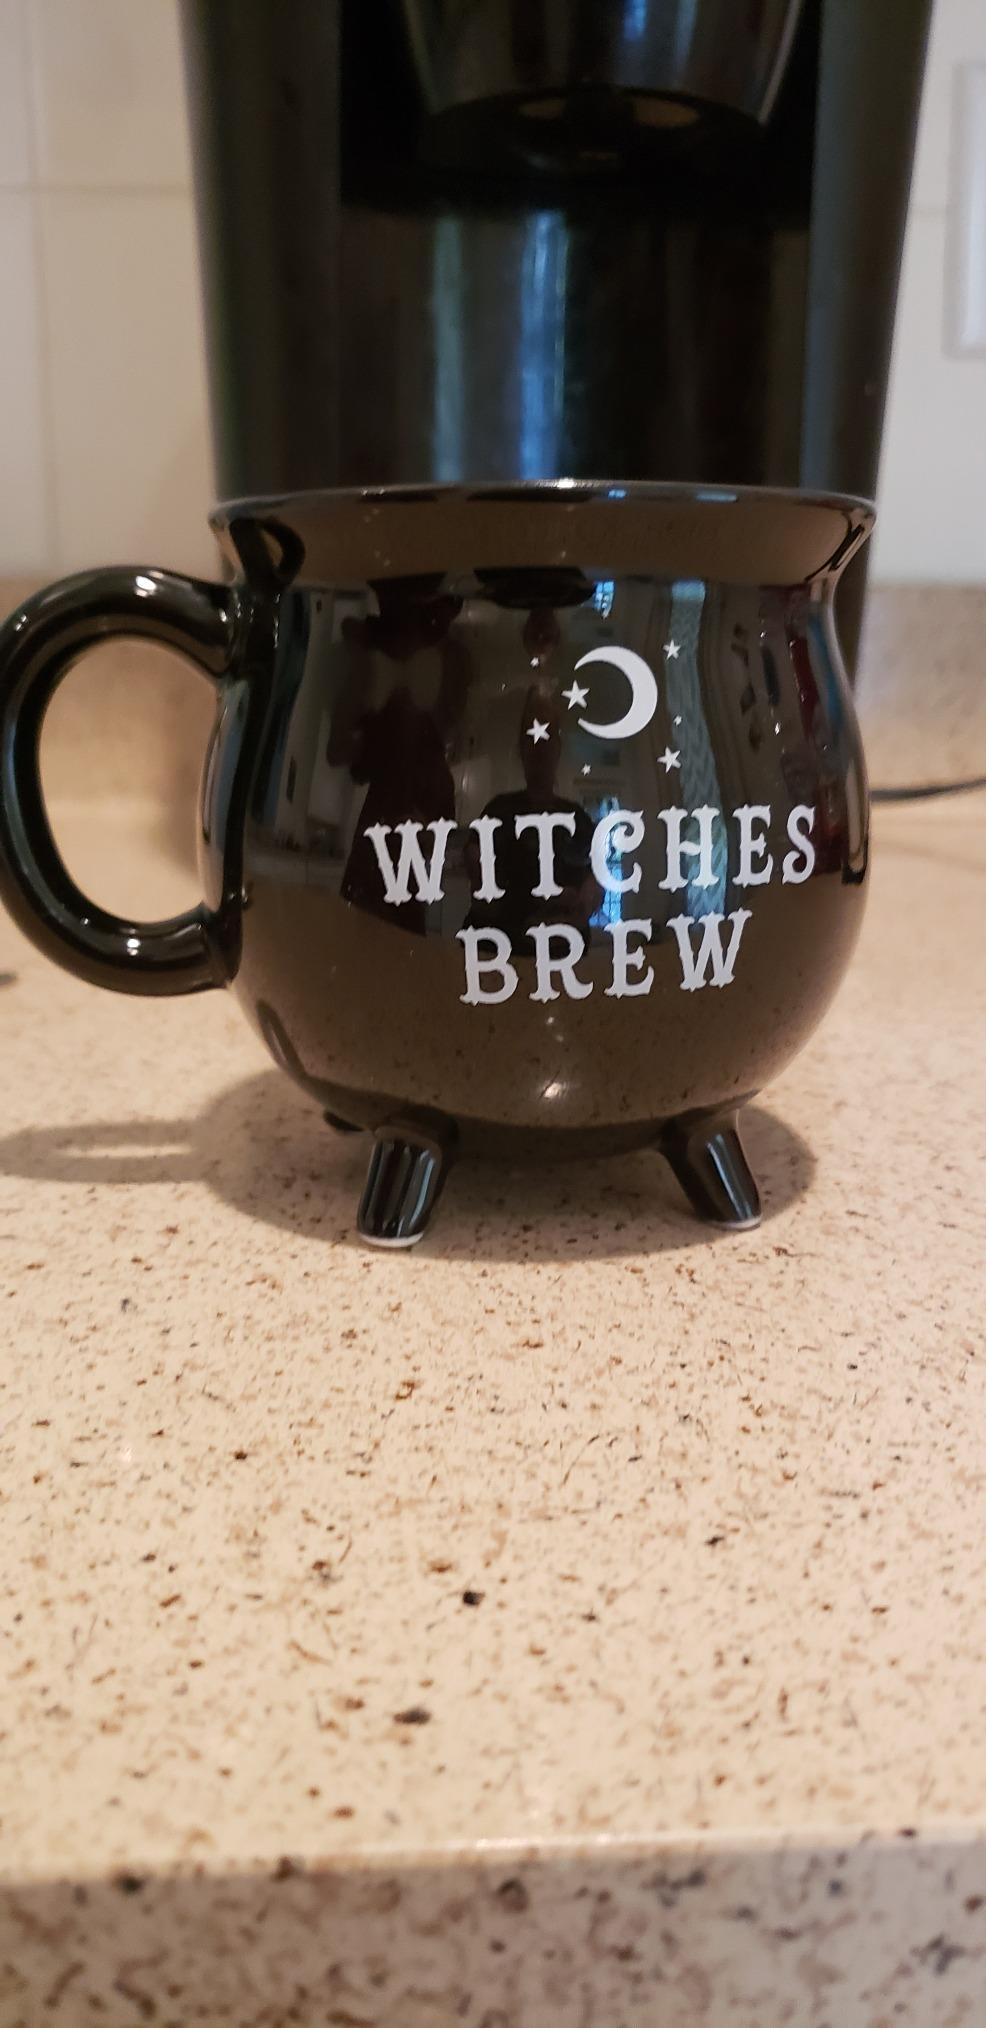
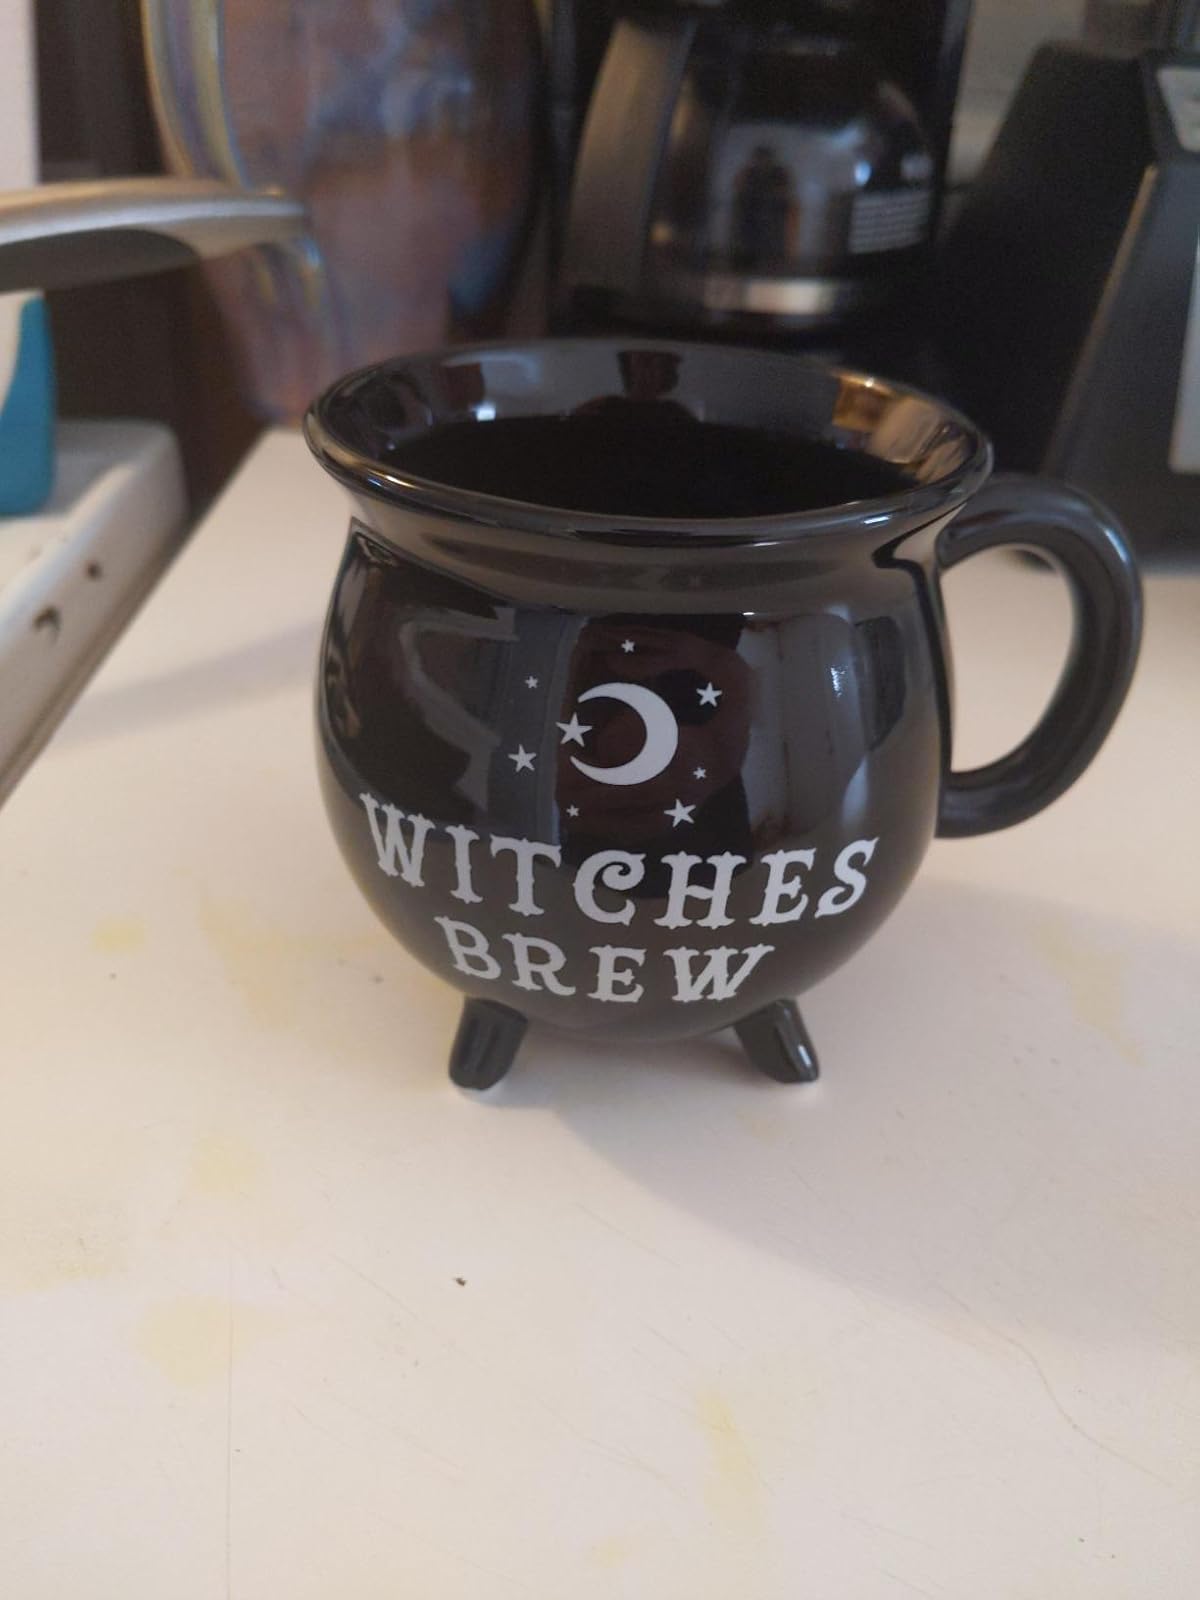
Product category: items_mug
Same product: yes